Carsphairn

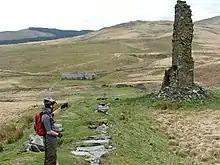
Disused lead mines, Woodhead, Carsphairn

Industry is mainly rural, but, historically, a significant mining industry existed, particularly of lead, following the discovery of significant quantities in 1837. By the mid-1850s the mine was producing 1,000 tons annually. Mining continued in the area, with peak production between 1906 and 1914. Following the end of the First World War, the industry collapsed and by 1928 all lead mining operations had ceased.